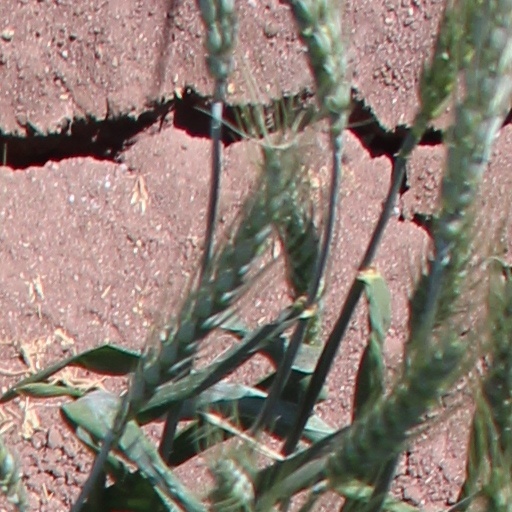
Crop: wheat